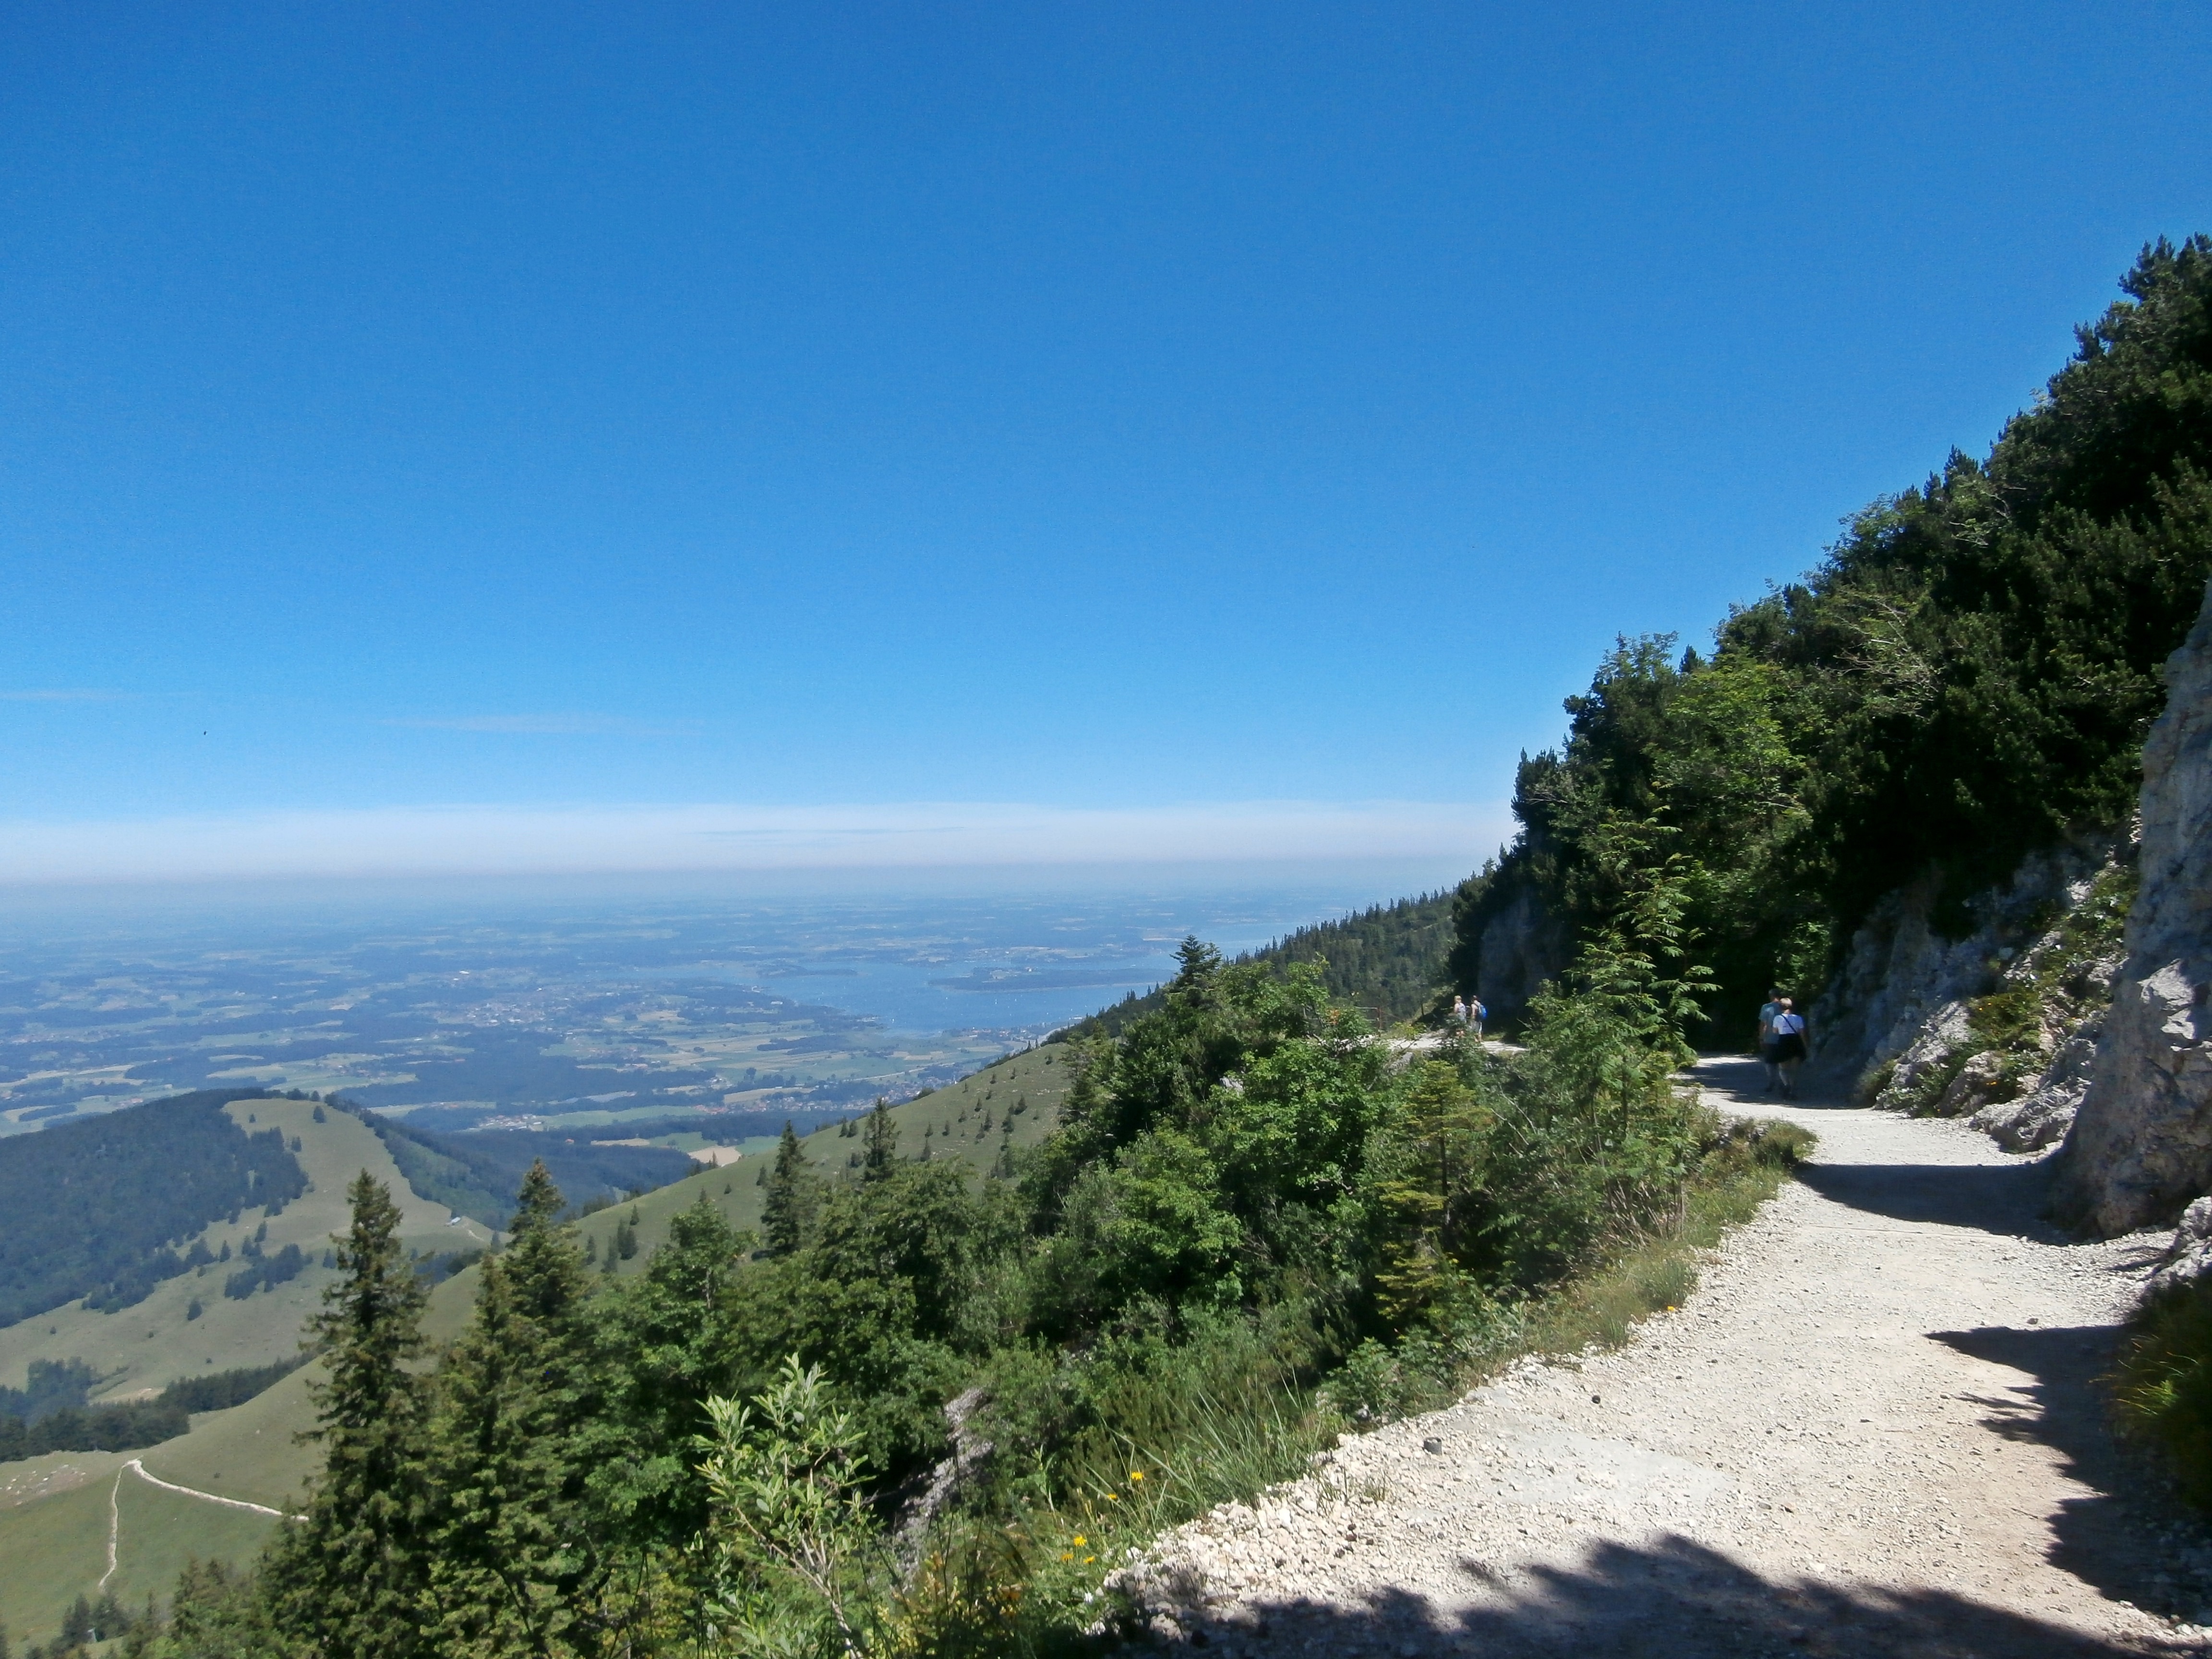
wilderness, walking, mountain, trail, hill, adventure, valley, mountain range, terrain, ridge, summit, alps, plateau, bavaria, ecosystem, landform, chiemgau, mountain pass, kampenwand, geographical feature, mountainous landforms